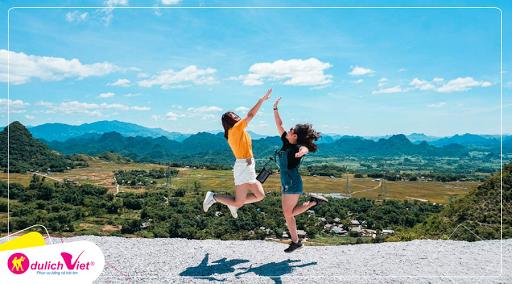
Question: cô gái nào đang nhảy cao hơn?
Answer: cô gái mặc áo vàng đang nhảy cao hơn